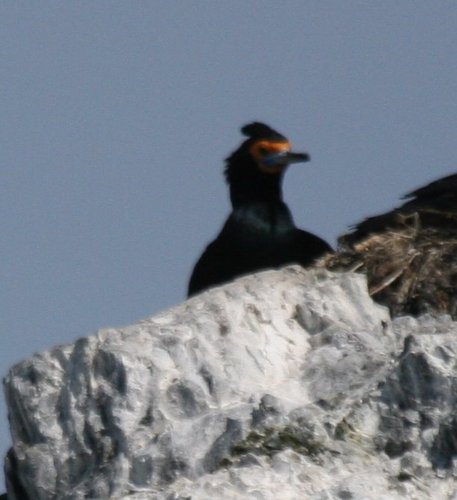
the bird has a black crown and a black bill that is large.
the bird has black coverts and breast, orange supercialiary.
this bird has black feathers, a black crown, and an orange stripe from one eye to the other.
the black bird features red on its face and black, pointed head plumage.
a medium sized bird that is mostly black with an orange facial marking
this black bird has an orange supercilliary, a black peak and a black crown that's standing up.
this bird has a belly that is black and orange cheek patchesthe bird has a spiked crown, black bill and black back.
this glossy black colored big bird has black crest on its crown and has orange colored face.
this bird has a black crown, black throat, and a black belly.
Species: Red Faced Cormorant